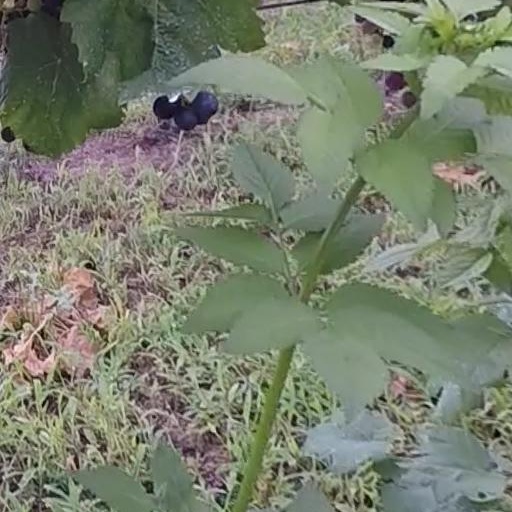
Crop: grape